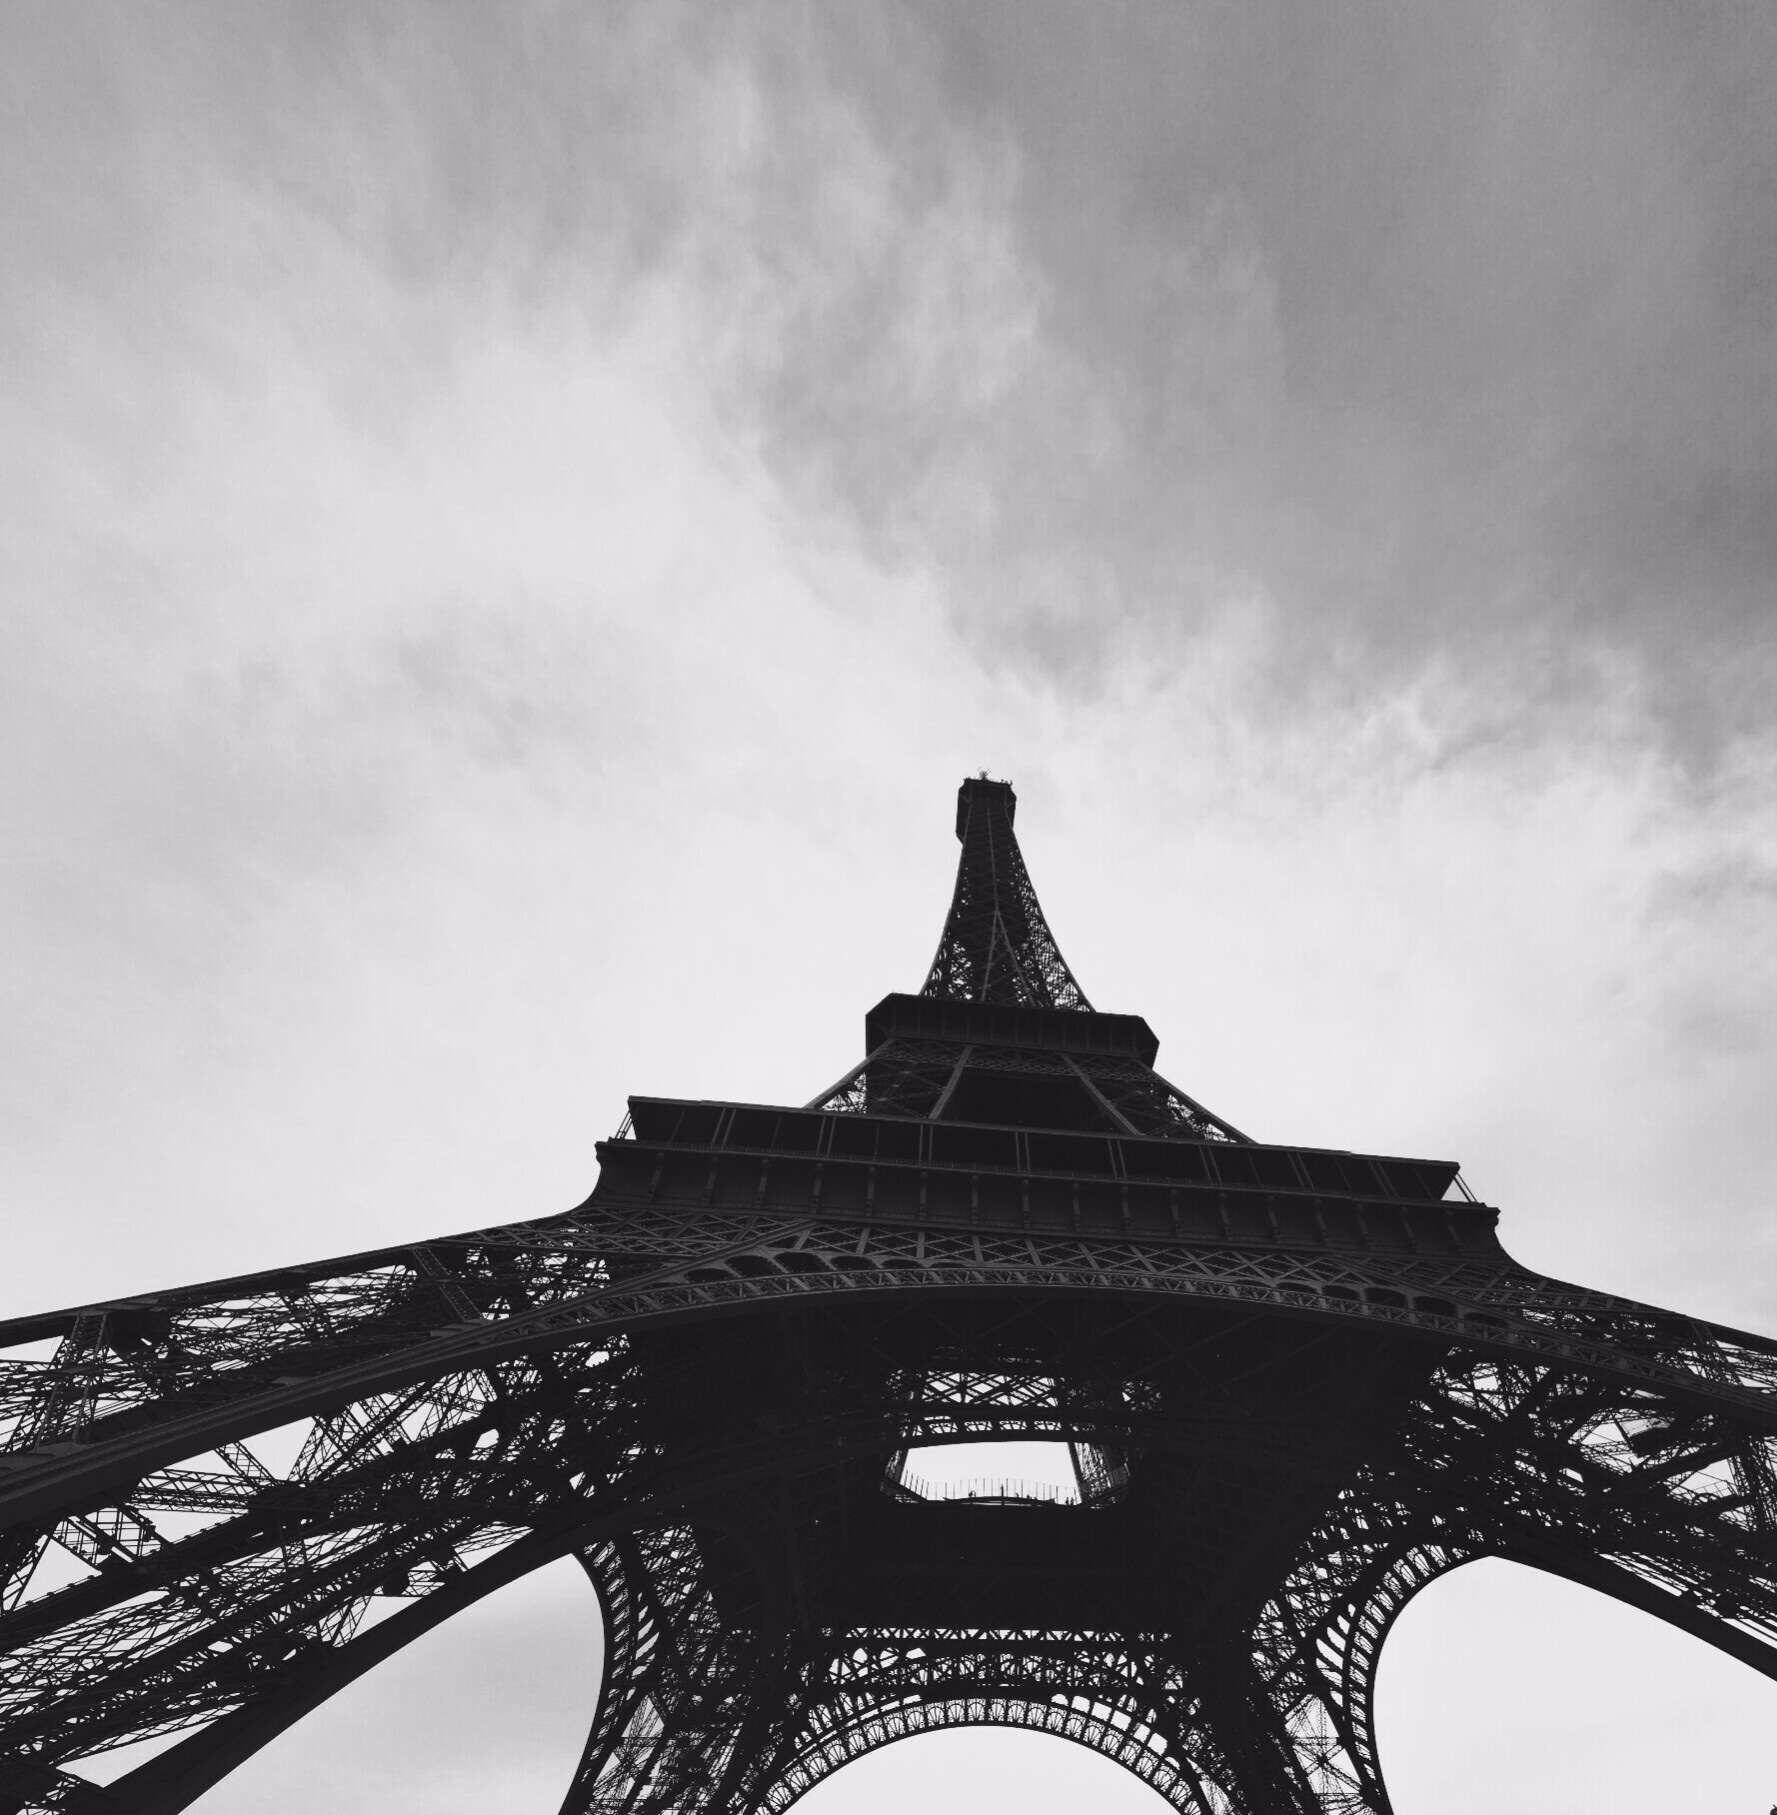
light, cloud, black and white, sky, white, photography, reflection, tower, darkness, black, monochrome, symmetry, monochrome photography, atmosphere of earth